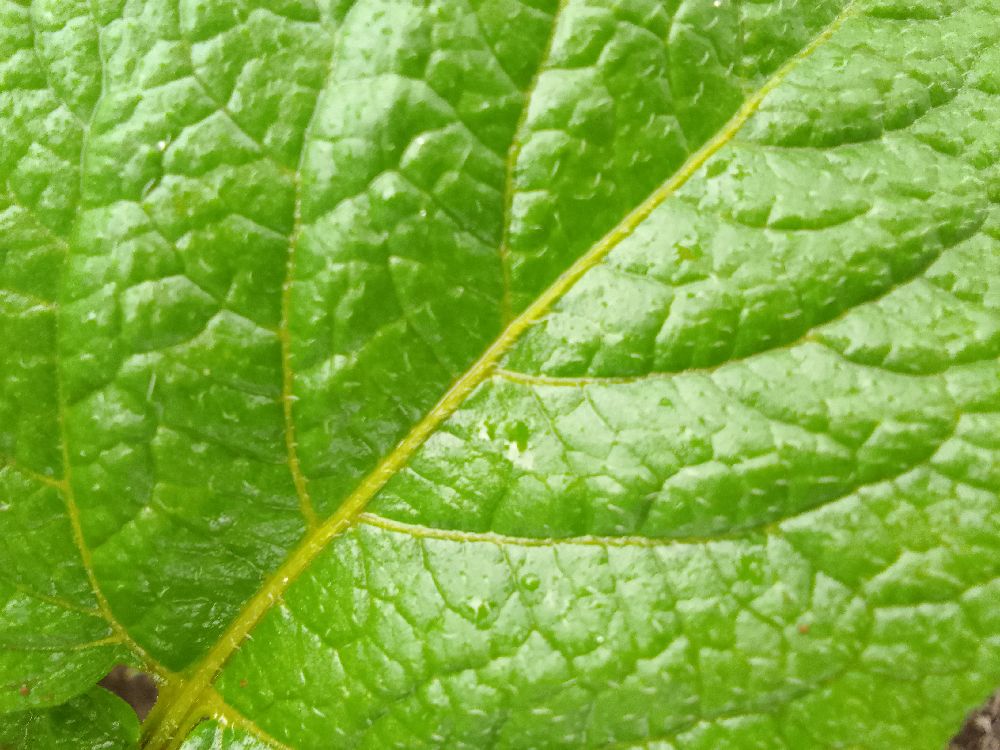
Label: Healthy